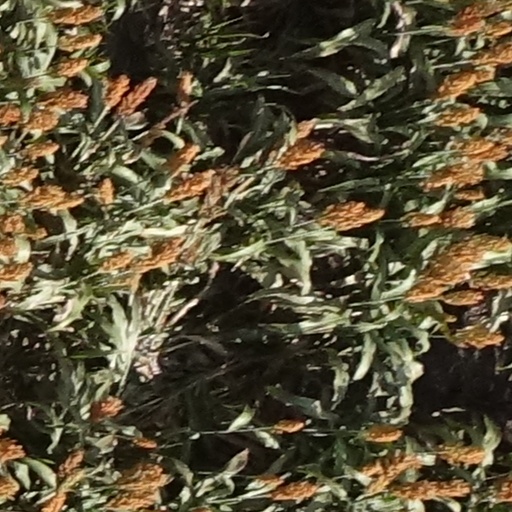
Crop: sorghum